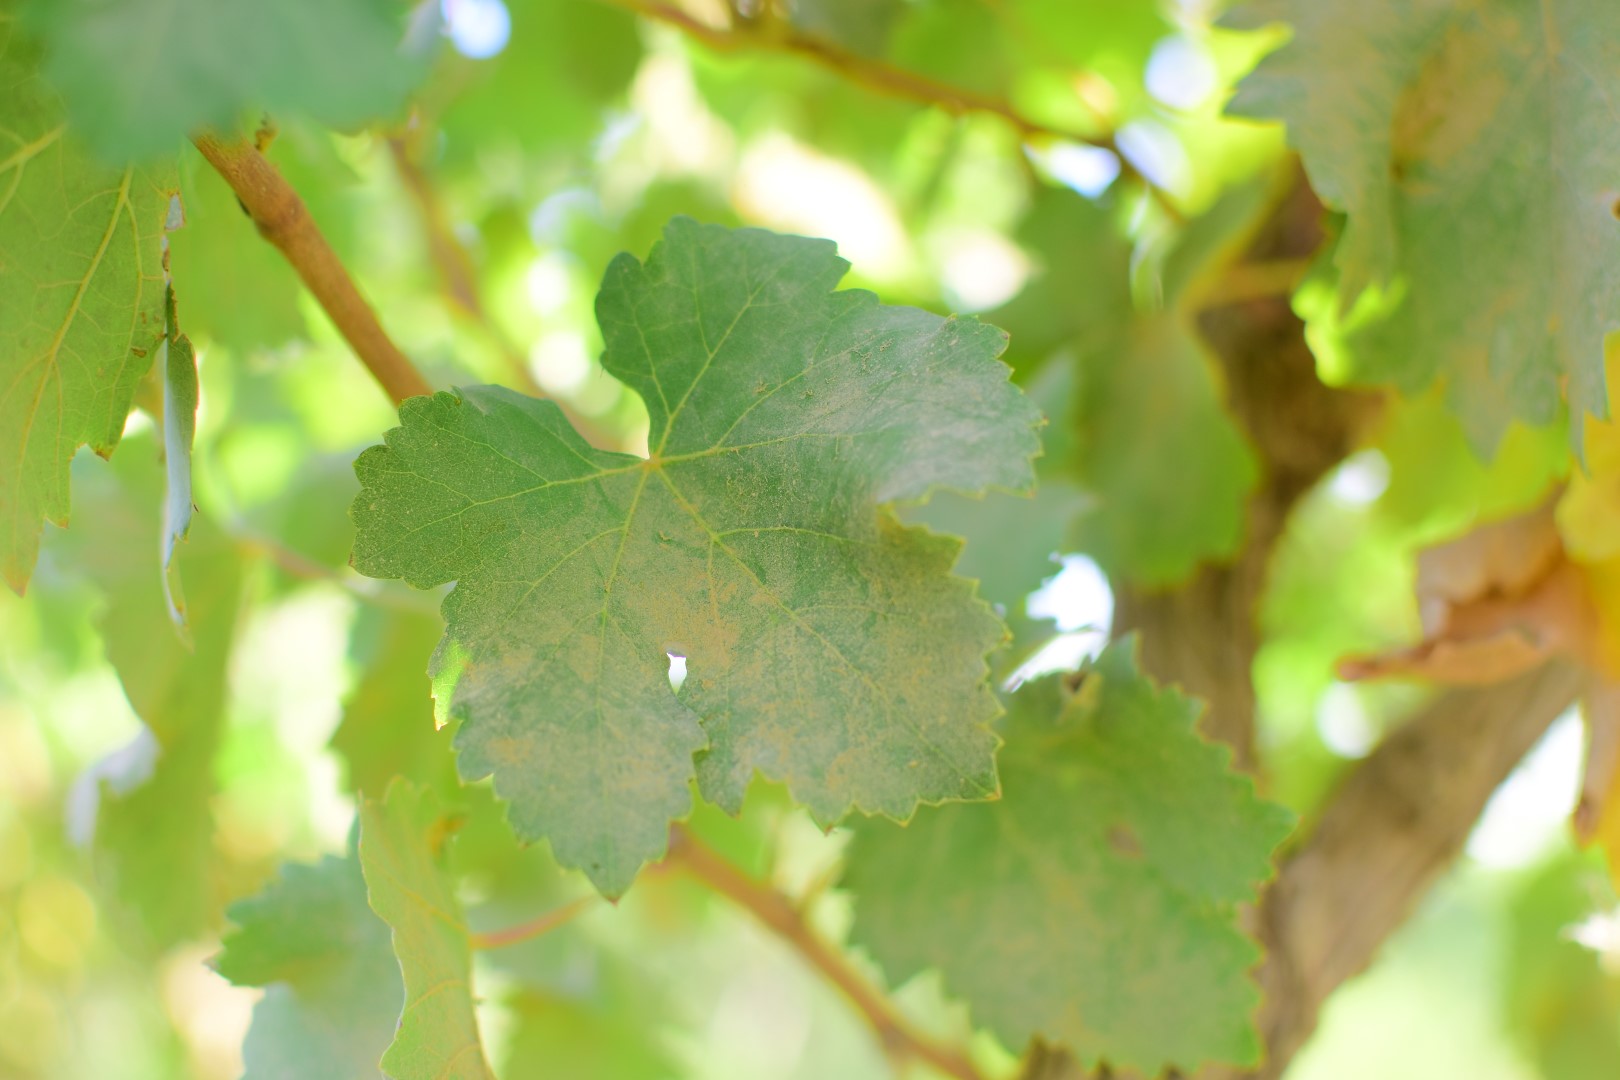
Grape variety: Deas Al-Annz